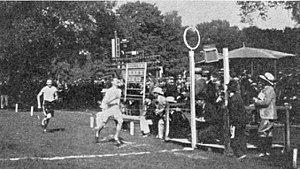
Arrivée du 1500 mètres plat des JO 1900, Charles Bennett (Anglo Amateur Athlétic Association) bat Henri Deloge (Racing-club de France).
Charles Bennett est un athlète britannique spécialiste des courses de fond.
Henri Deloge, né le 21 novembre 1874 à Saint-Mandé et mort le 27 décembre 1961 à Bourg-la-Reine, est un athlète français de demi-fond et de fond du Racing Club de France, double médaillé d'argent aux Jeux olympiques de 1900 à Paris et détenteurs de six titres dans le championnats de France d'athlétisme.